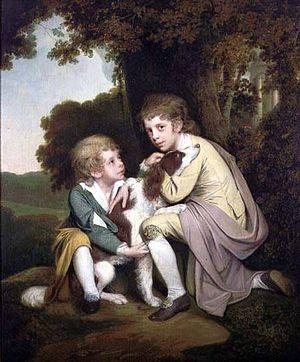
Joseph Pickford est un des principaux architectes anglais de province sous le règne de George III.